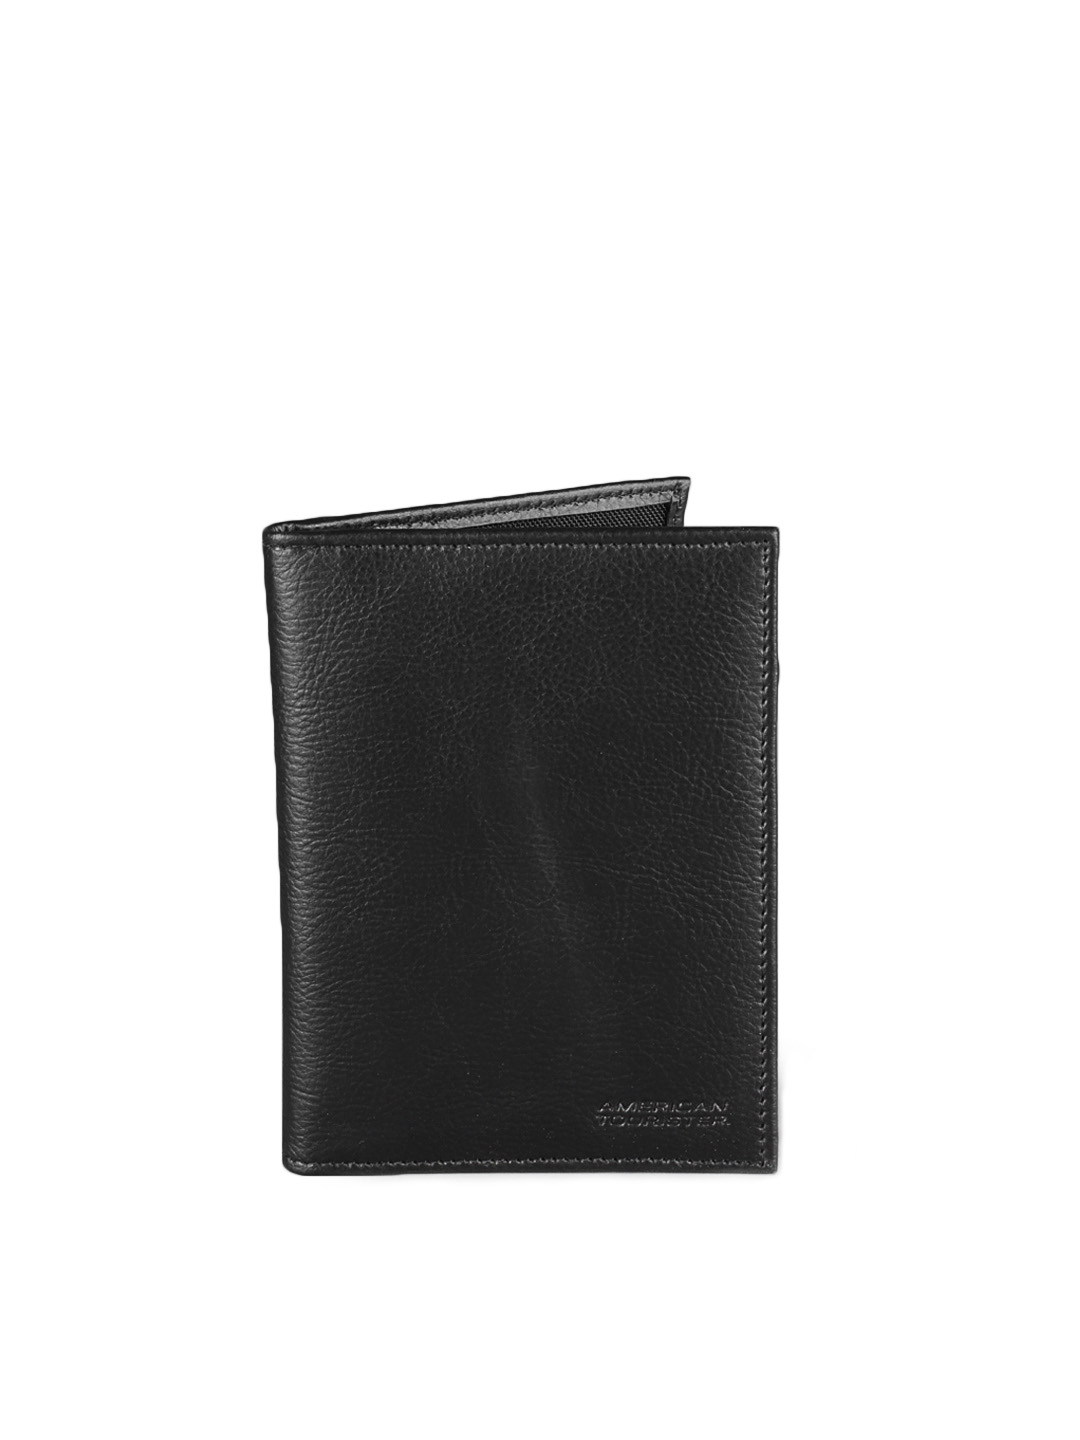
American Tourister Unisex Black Passport Holder
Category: Accessories / Wallets / Wallets
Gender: Unisex
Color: Black
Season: Summer 2012
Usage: Casual